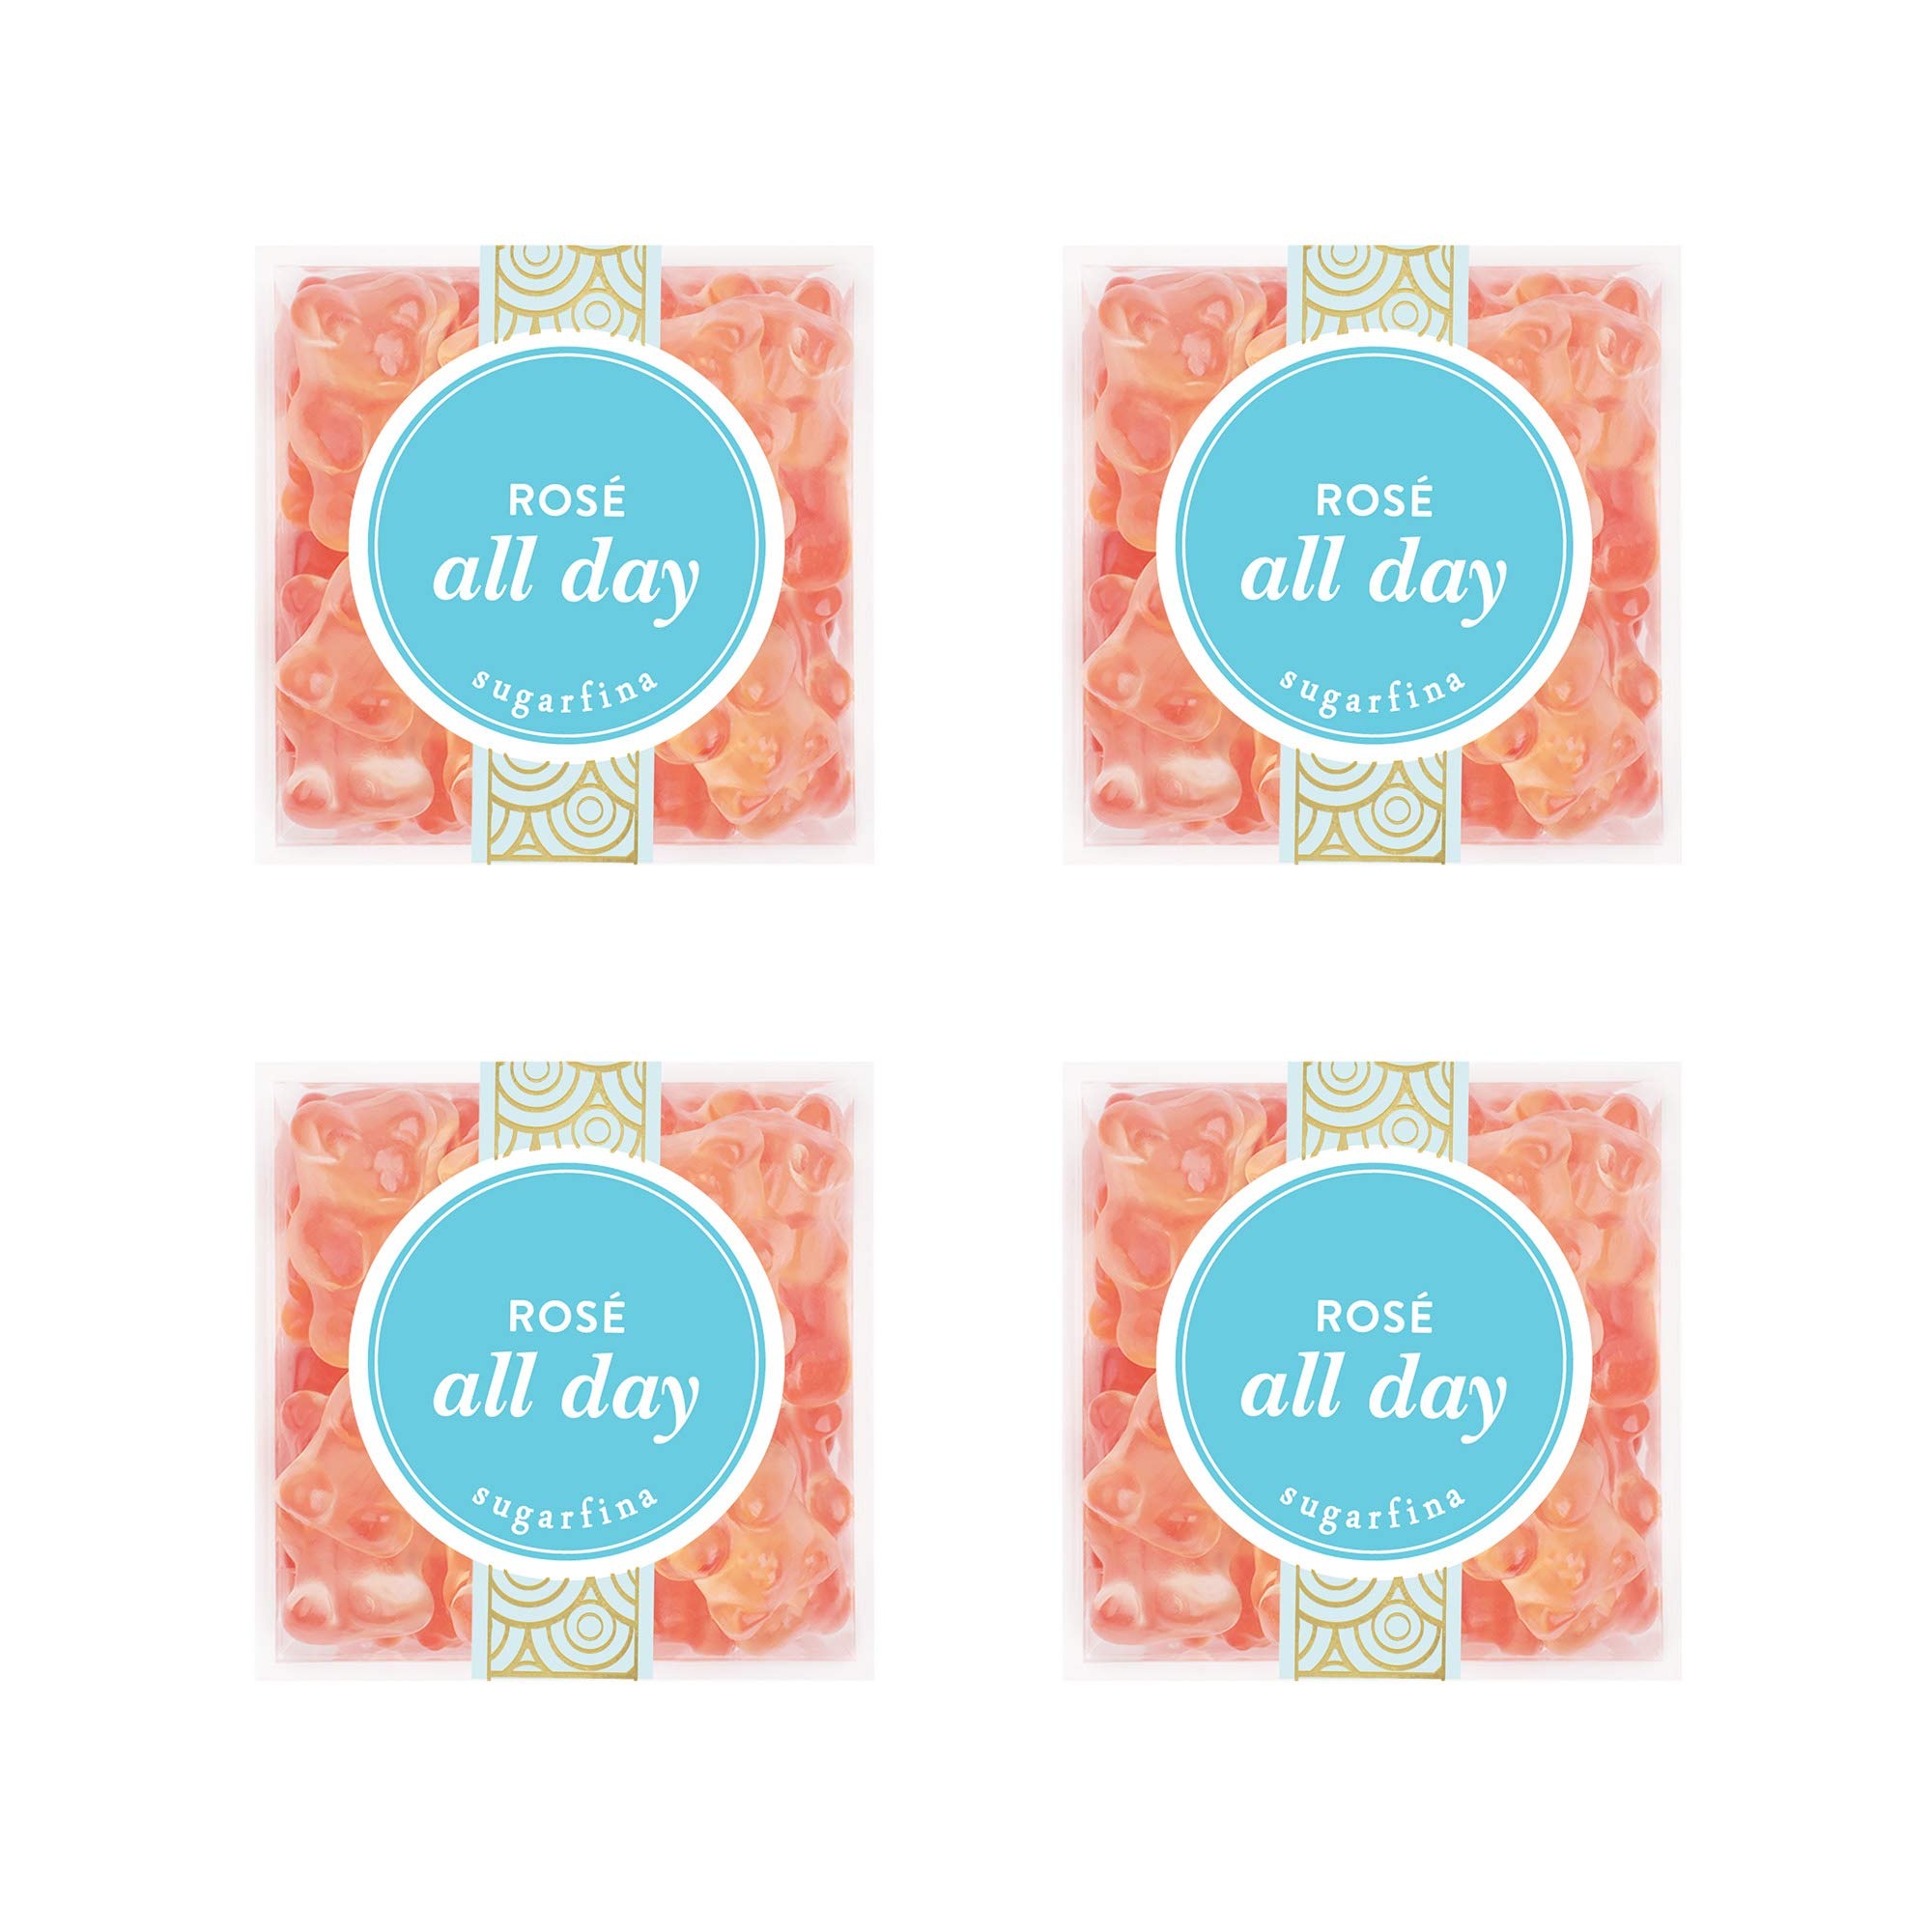
Item Name: Sugarfina Rose All Day Bears Small Candy Cube Gummy Bear, 3.8oz, 4 Count
Bullet Point 1: Your candy wishes just got a lot more delicious (and a lot more adorable) with these bears infused with real Rosé. Rosé all day? Yes please
Bullet Point 2: Treat yourself or a friend to these gourmet gummy bears
Bullet Point 3: Sugarfina ships products with EnviroIce, the gel from which can be used as plant food, the bags are recyclable as Plastic #4
Bullet Point 4: Sugarfina shipping system monitors the temperatures where your package is being delivered to ensure your gift arrives in perfect condition, no matter the weather
Bullet Point 5: Sugarfina candies become attached to their owners. All sales are final. No returns or exchanges will be accepted please. By clicking 'Place Order', I confirm I have read and accept all Terms and Conditions of sale.
Bullet Point 6: Sugarfina Candies are perfect for bachelorette parties, weddings, hostess gifts, birthday parties, anniversary presents, party packs, teacher’s gifts, and more.
Bullet Point 7: From saying Congrats, Giving Thanks or Celebrating a Birthday. Sugarfina are sweets that will take the cake and help you celebrate life's special moments.
Bullet Point 8: Pick your favorite Sugarfina Candy Cube or toast them all!
Product Description: Your candy wishes just got a lot more delicious (and a lot more adorable) with these bears infused with real Rosé. Rosé all day? Yes please. Key attributes Infused with Rose wine Non-GMO, fat free, non-alcoholic Small candy cube, set of 4 3.8 oz No artificial colors
Value: 4.0
Unit: Count

Price: 38